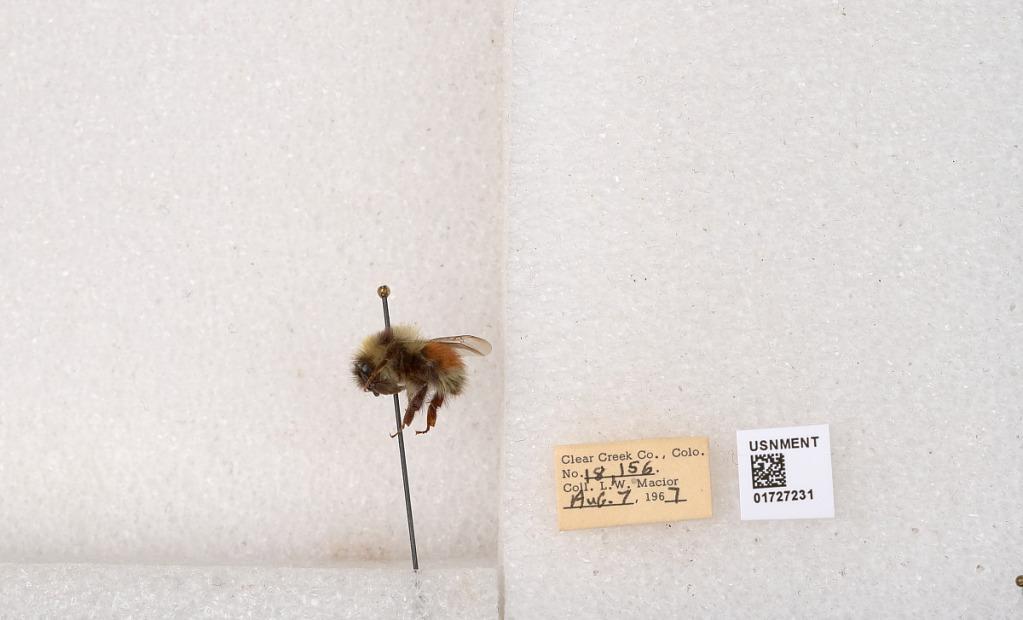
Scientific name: Bombus (Pyrobombus) sylvicola Kirby
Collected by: L. Macior
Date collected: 1967-8-7
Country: United States
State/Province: Colorado
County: Clear Creek
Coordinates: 39.6891, -105.644